Aegina

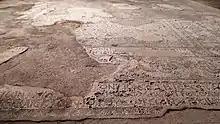
The remains of the 4th century synagogue at the Archaeological Museum of Aegina

It is probable, therefore, that Herodotus is in error both in tracing back the beginning of hostilities to an alliance between Thebes and Aegina and in claiming the episode of Nicodromus occurred prior to the battle of Marathon.